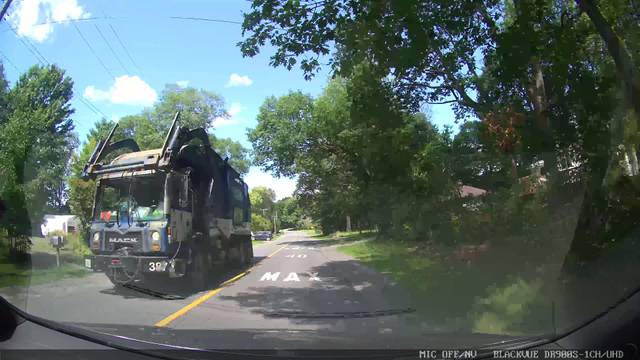
Region: Canada
Coordinates: 45.493, -76.094